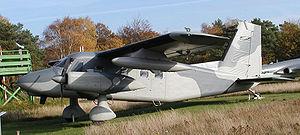
La société Dornier est une entreprise allemande de construction aéronautique.